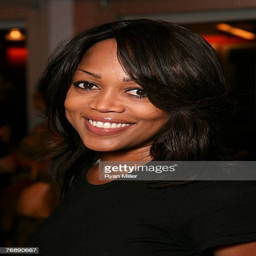
actor arrives at the opening night performance